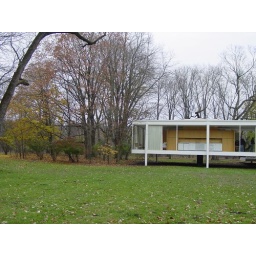
Mies van der Rohe's Farnsworth house in Plano, IL